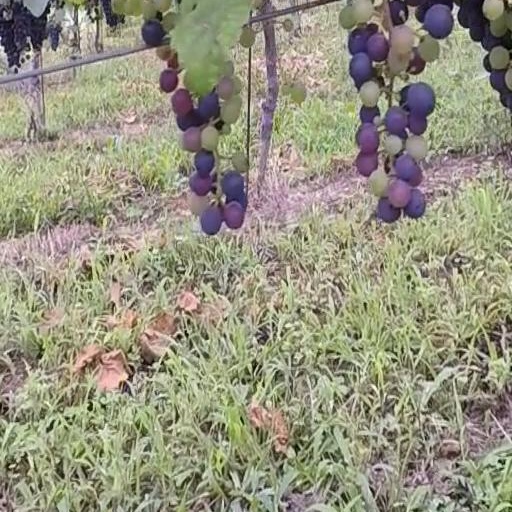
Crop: grape